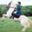
Label: horse